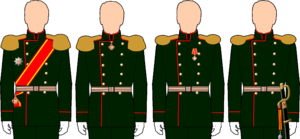
L'ordre de Sainte-Anne était un ordre de chevalerie du duché de Holstein-Gottorp, puis un ordre honorifique de l'Empire russe. La devise de cet ordre était Amantibus, Justitium, Pictitiam et Fidum, ce qui signifie Amour, justice, piété et fidélité. Il était composé, de 1735 à 1815, de trois classes, puis de quatre, de 1815 à 1917, date de la chute de l'Empire et de la suppression de l'ordre.